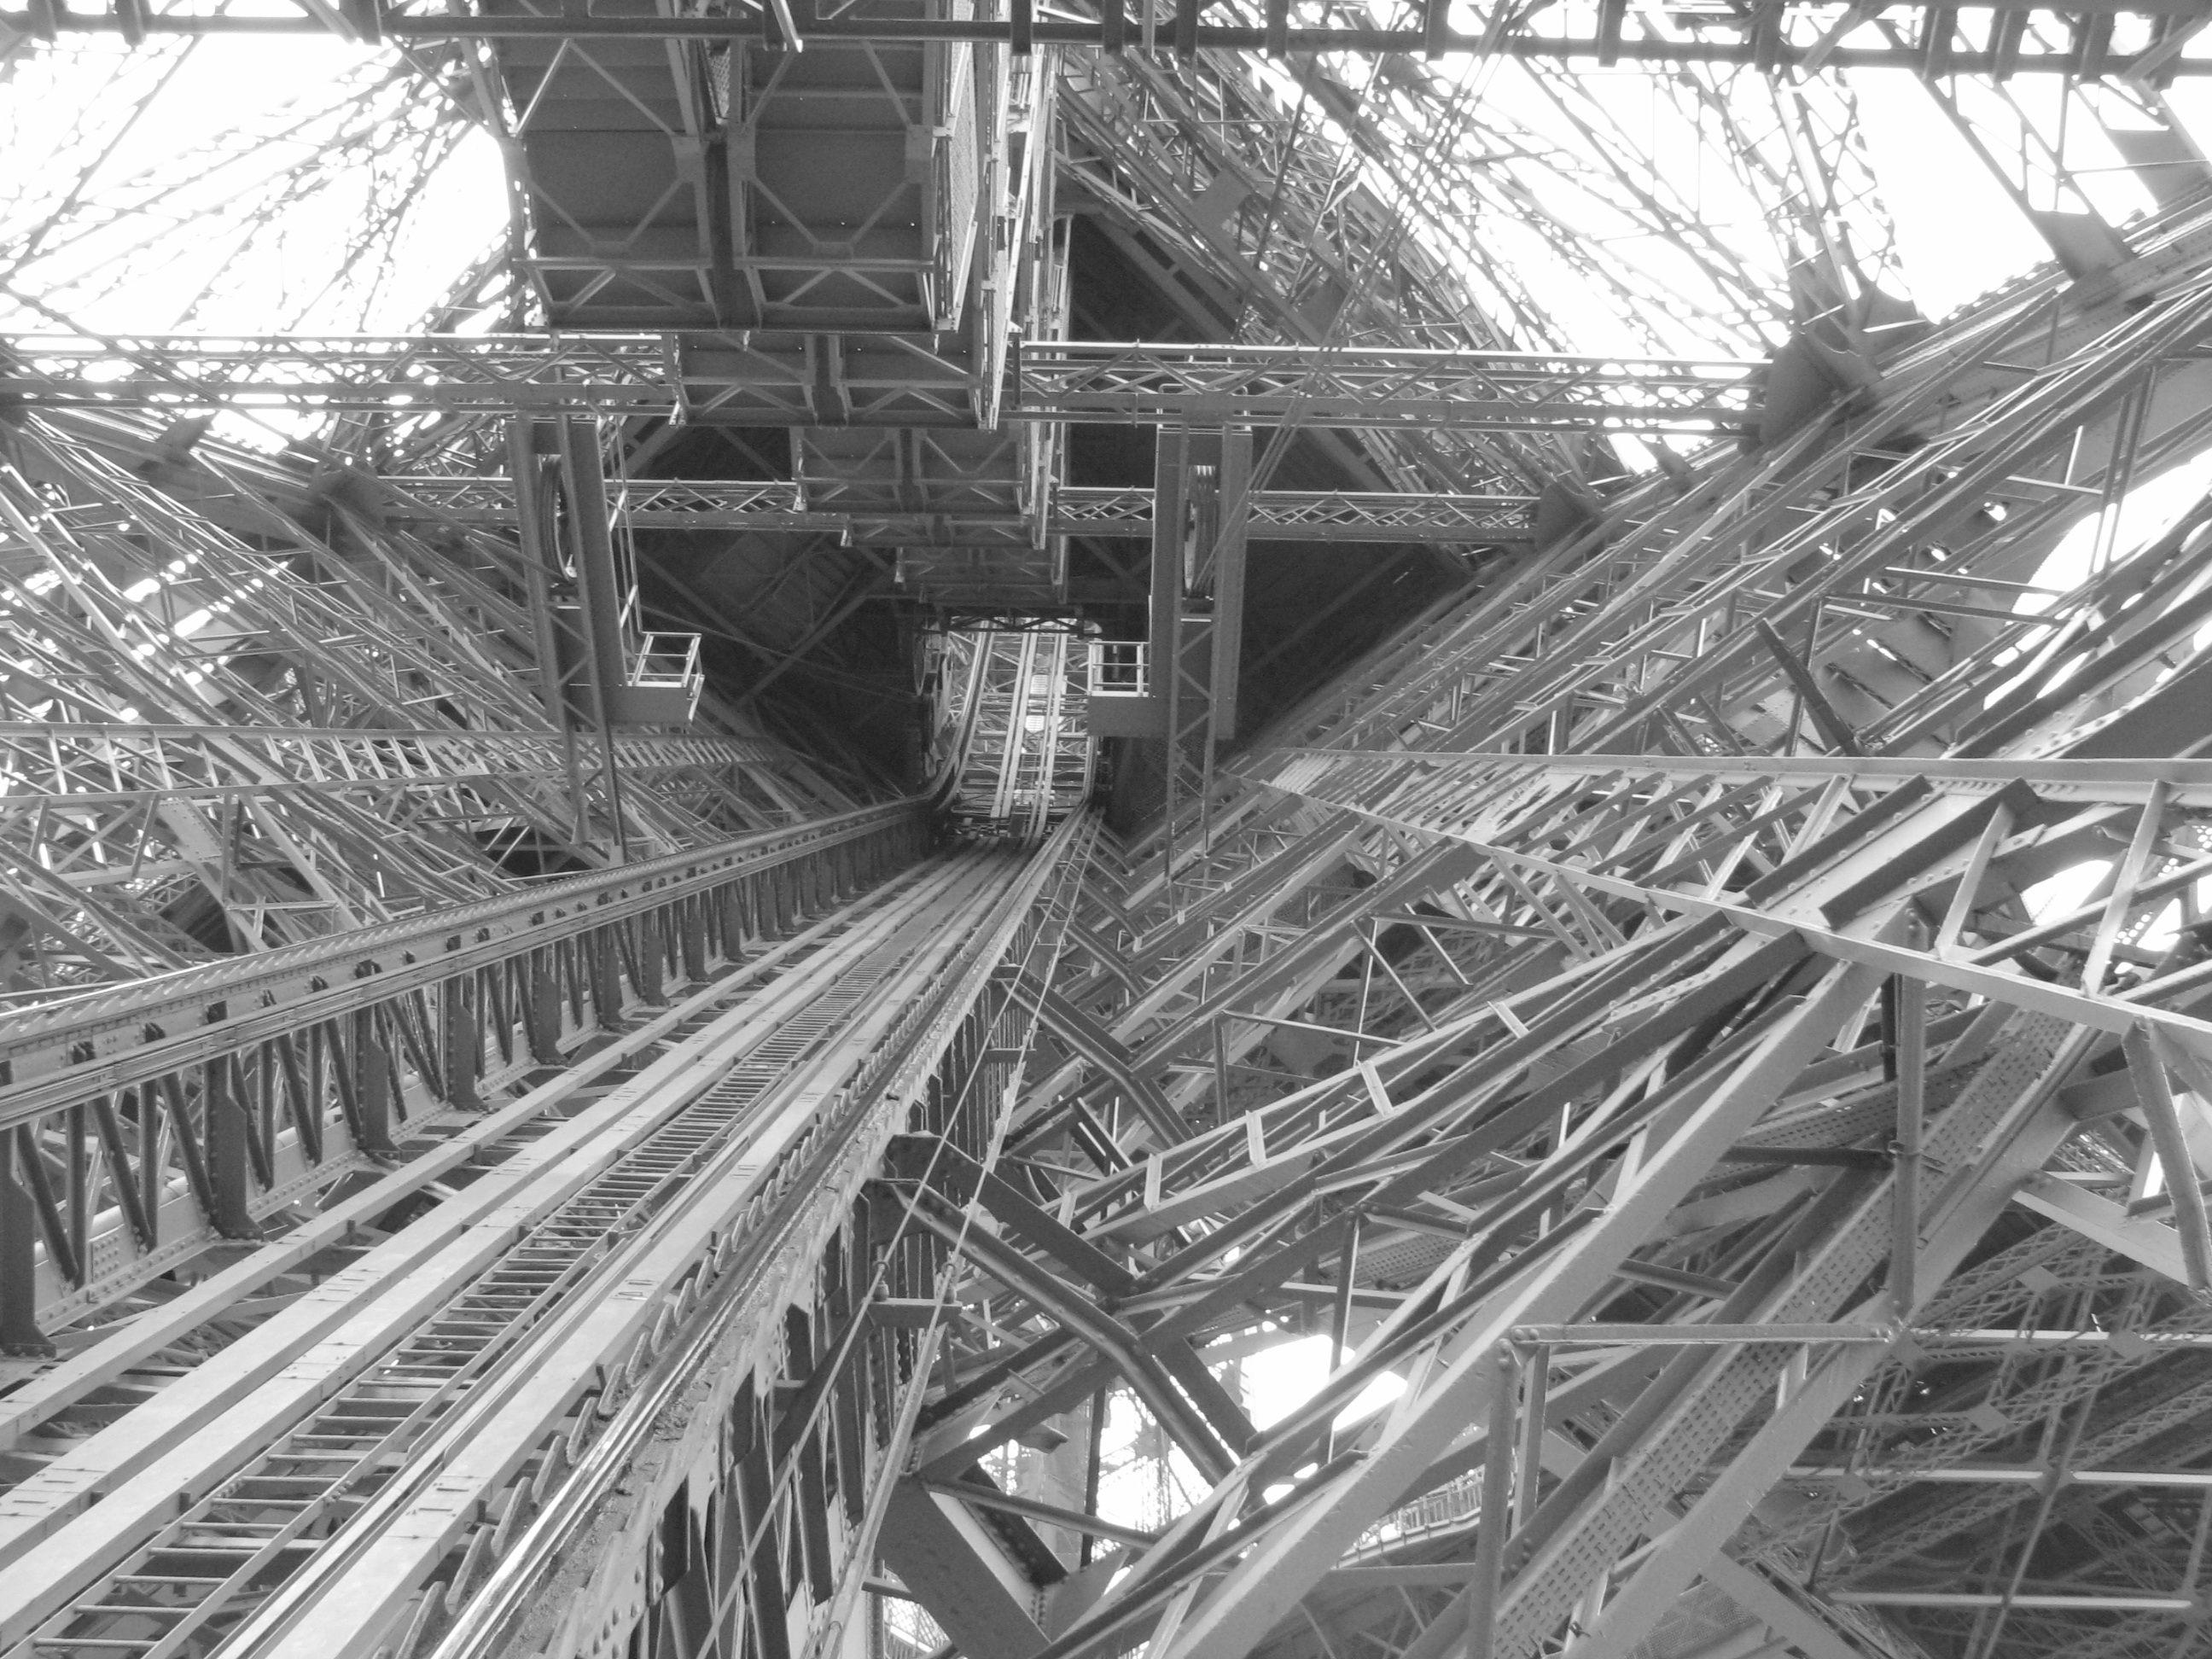
black and white, architecture, track, bridge, eiffel tower, paris, transport, france, amusement park, park, monochrome, french, truss bridge, amusement ride, monochrome photography, rolling stock, nonbuilding structure